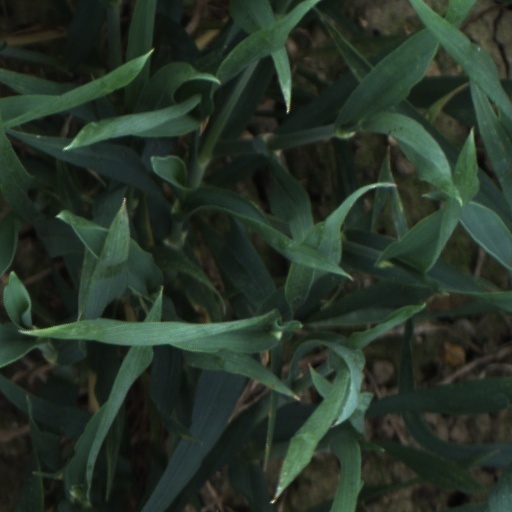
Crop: wheat